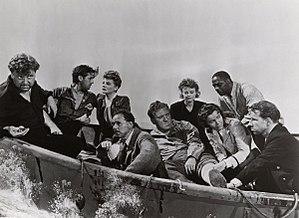
Leonard Lionel Cornelius Canegata, né le 3 mars 1907 à New York, ville où il est mort le 9 mai 1952, est un acteur américain, connu sous le nom de scène de Canada Lee.
Kenneth Macgowan — né le 30 novembre 1888 à Winthrop, mort le 27 avril 1963 à Los Angeles — est un producteur de théâtre, metteur en scène et producteur de cinéma américain.
Lifeboat est un film américain réalisé par Alfred Hitchcock, sorti en 1944.